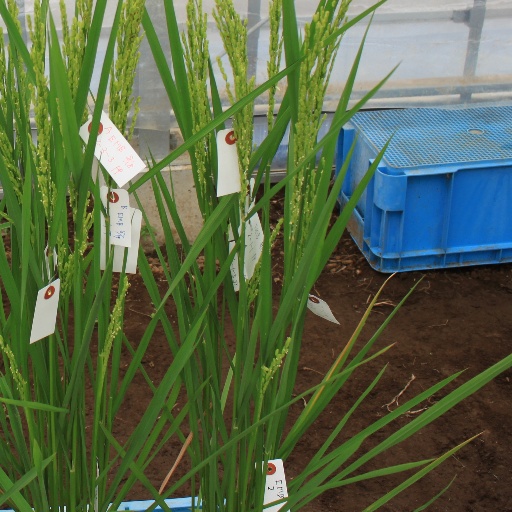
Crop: rice